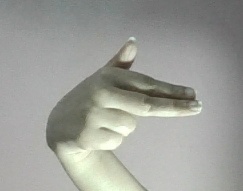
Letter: ghain